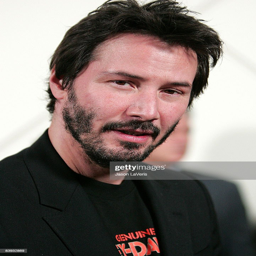
actor attends panel discussion and screening .